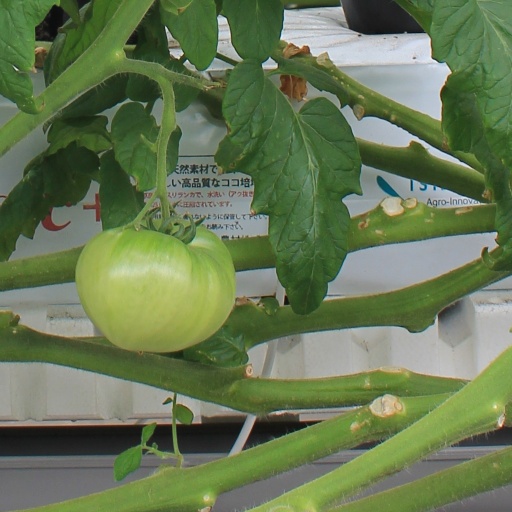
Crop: tomato